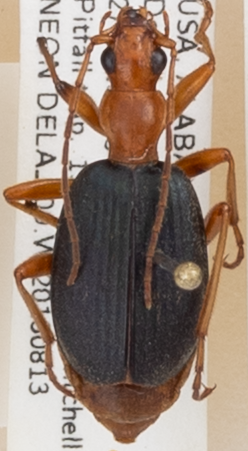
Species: Brachinus alternans
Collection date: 2018-08-13
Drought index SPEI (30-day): -0.24
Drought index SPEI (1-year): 0.17
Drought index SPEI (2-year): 0.1